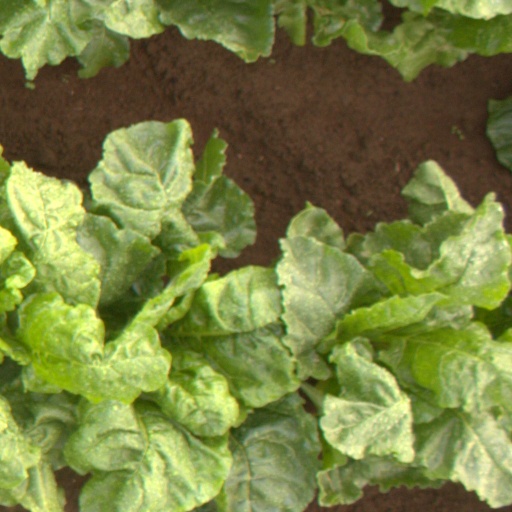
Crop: sugar beet